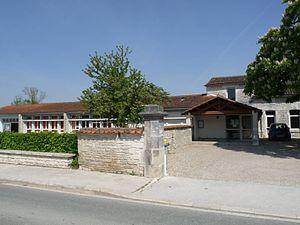
Ecole de Bréville, Charente, France
Bréville est une commune du Sud-Ouest de la France située dans le département de la Charente.